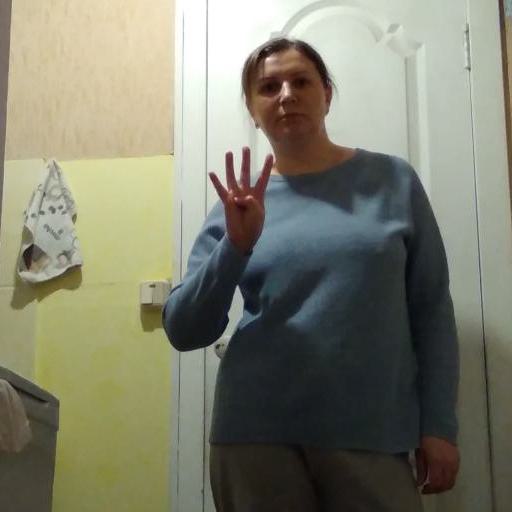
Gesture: four